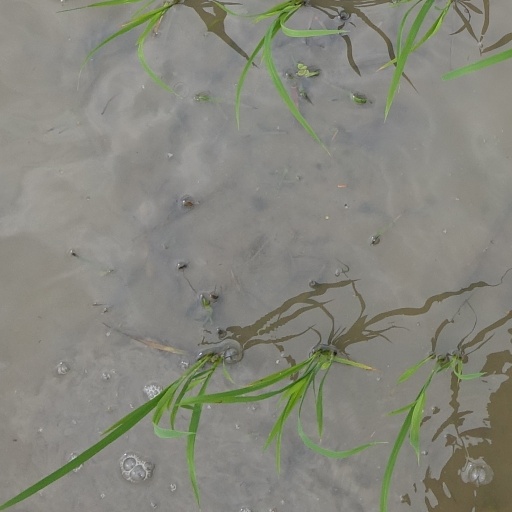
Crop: rice